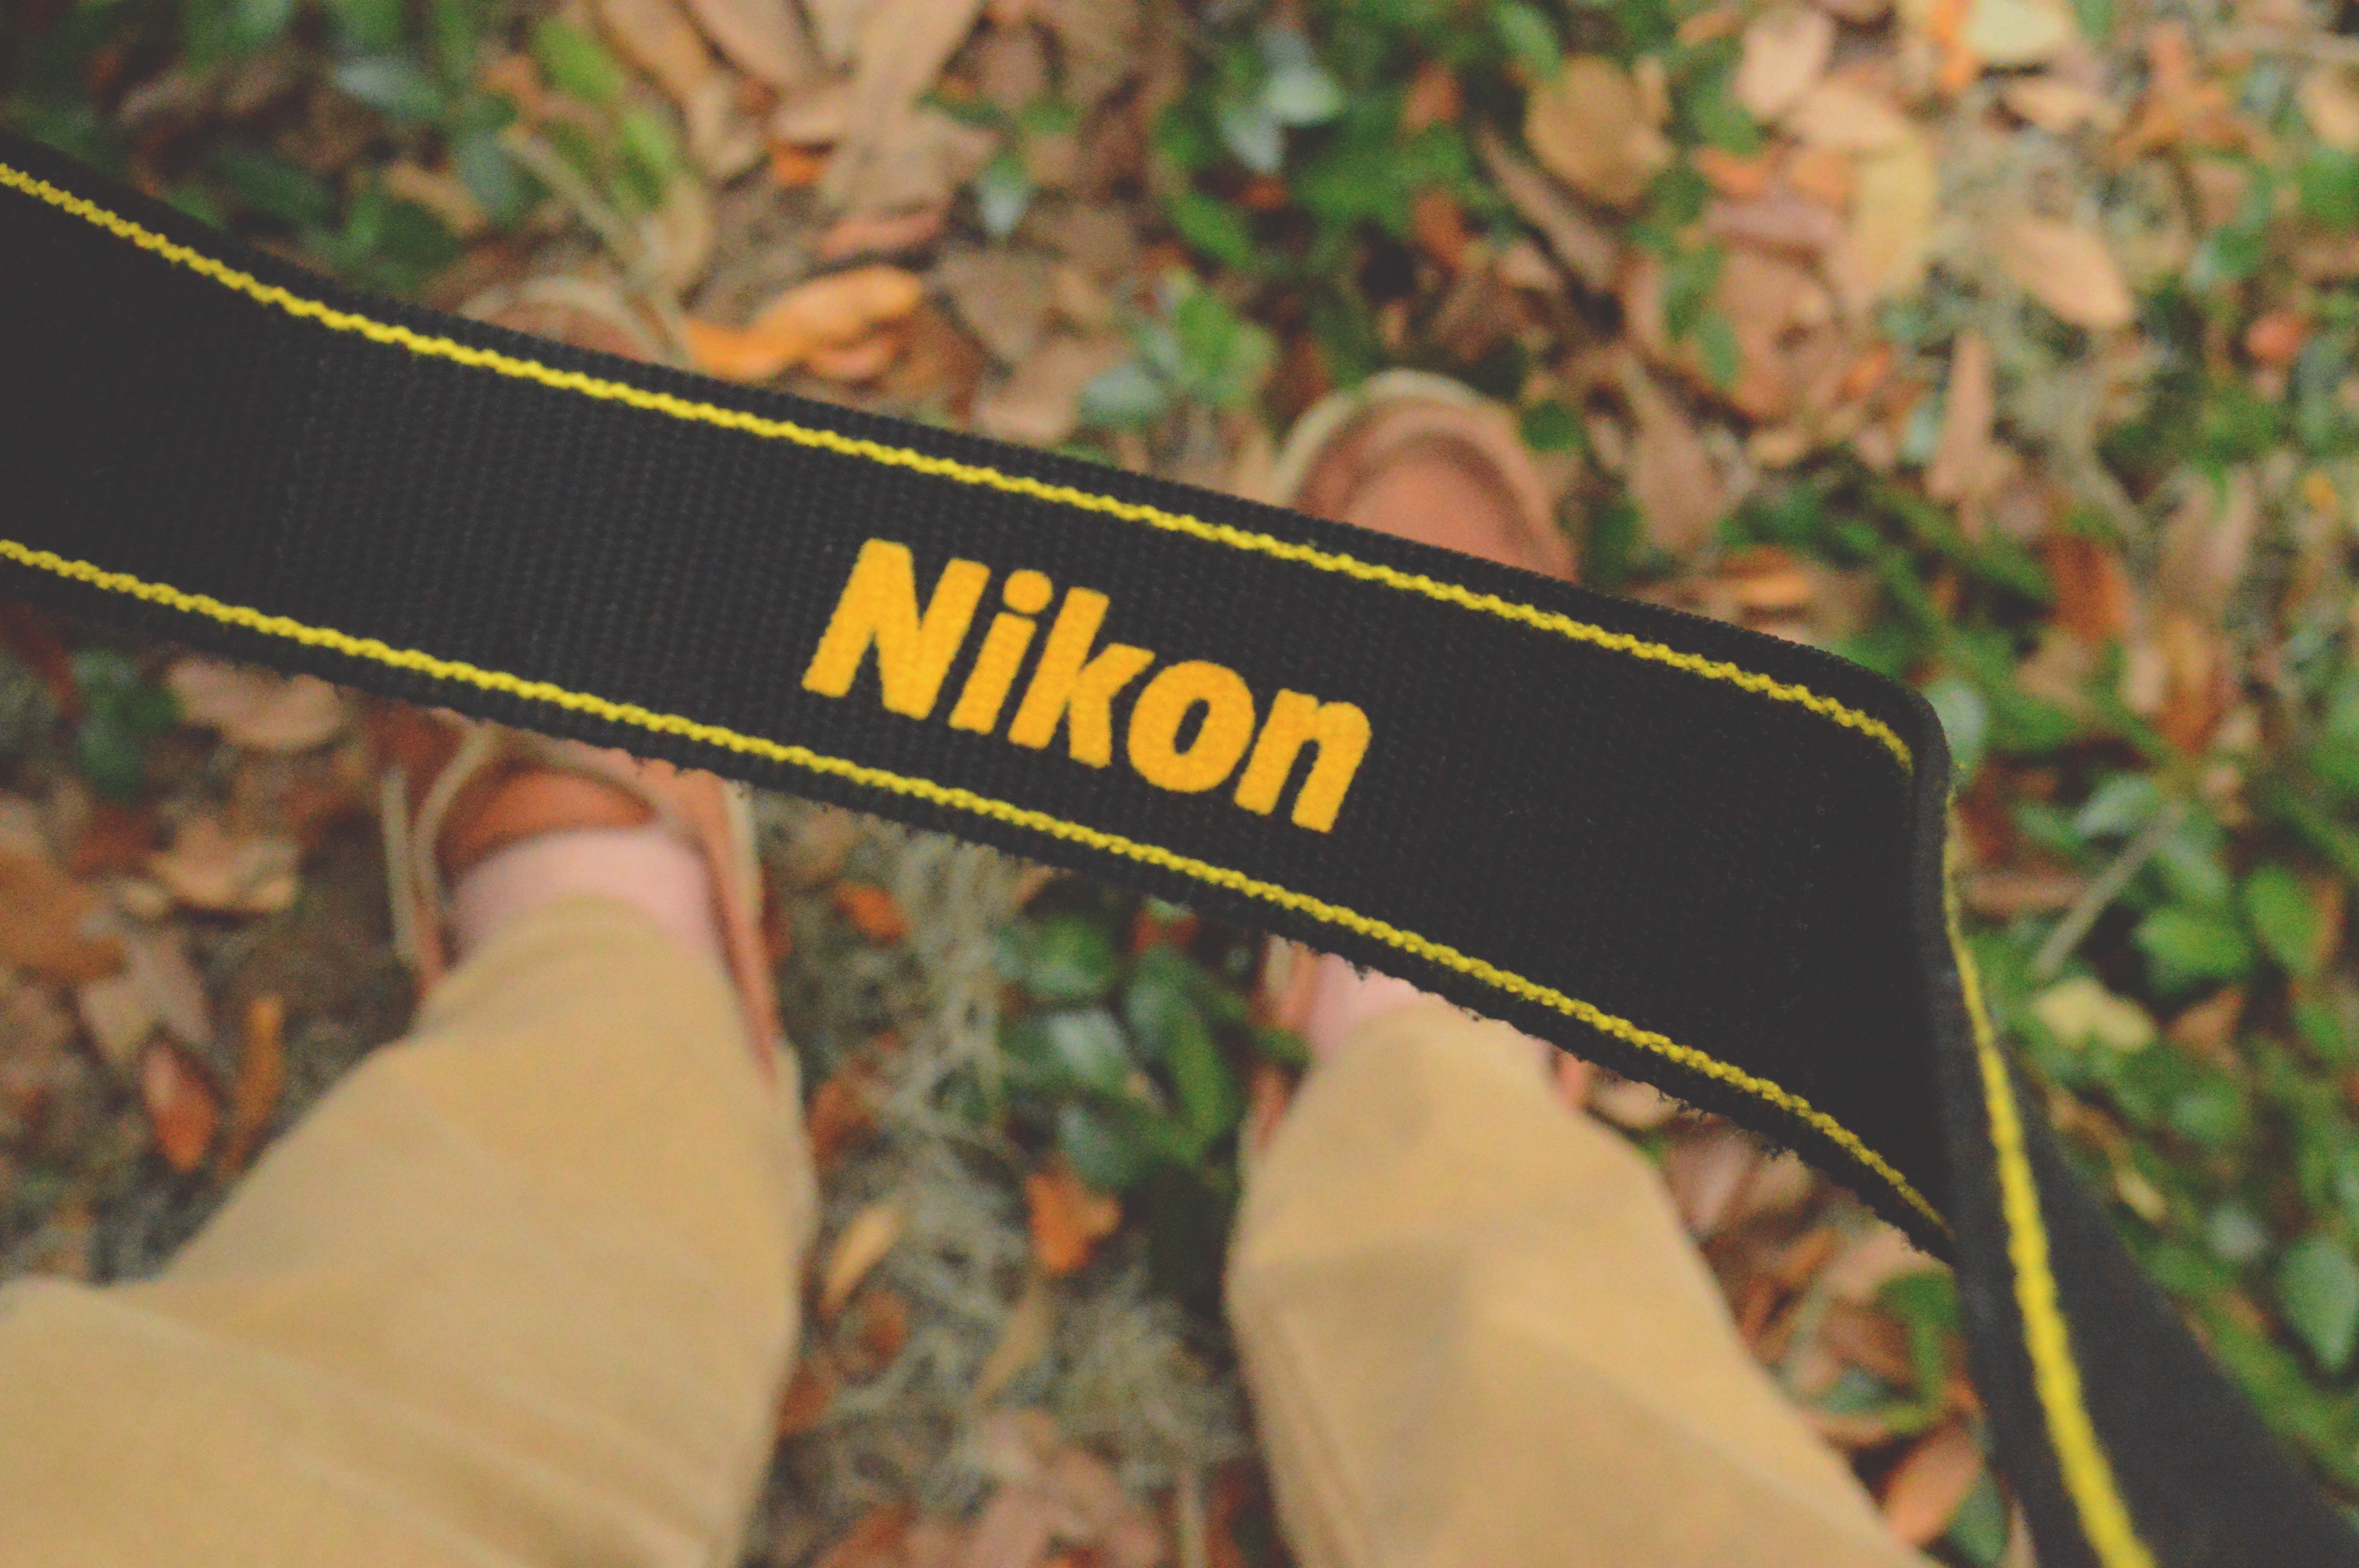
leaf, green, autumn, yellow